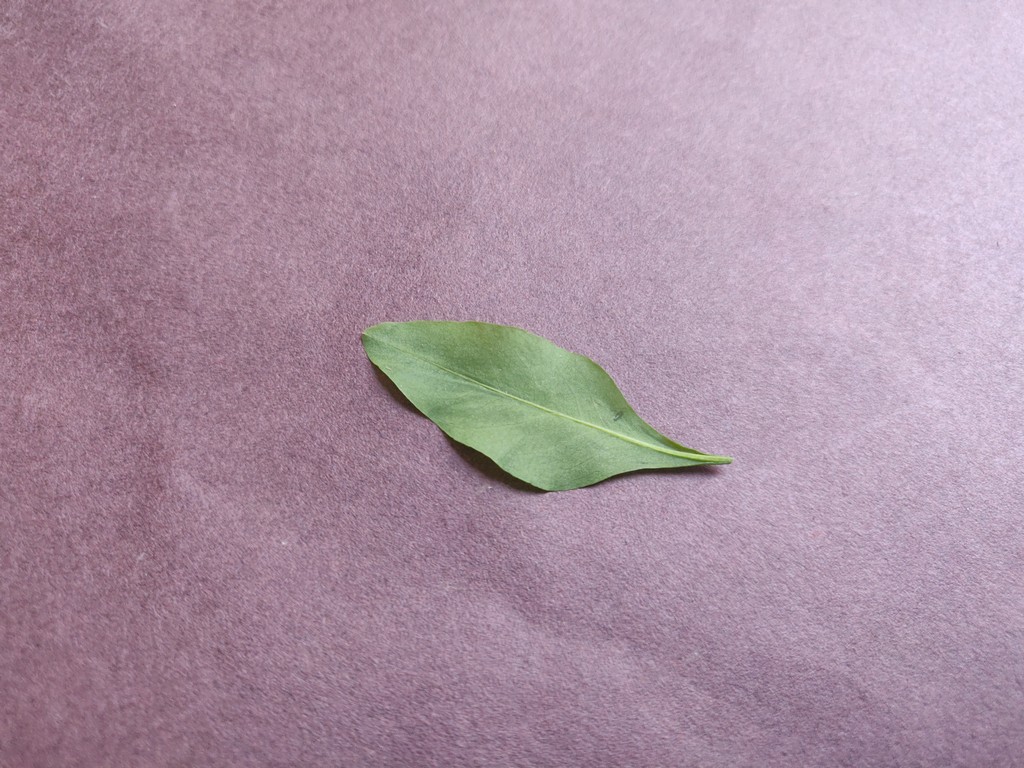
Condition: Healthy
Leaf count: single
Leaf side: back